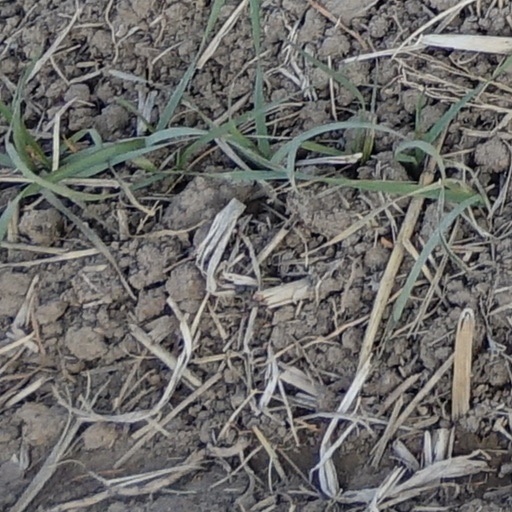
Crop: wheat